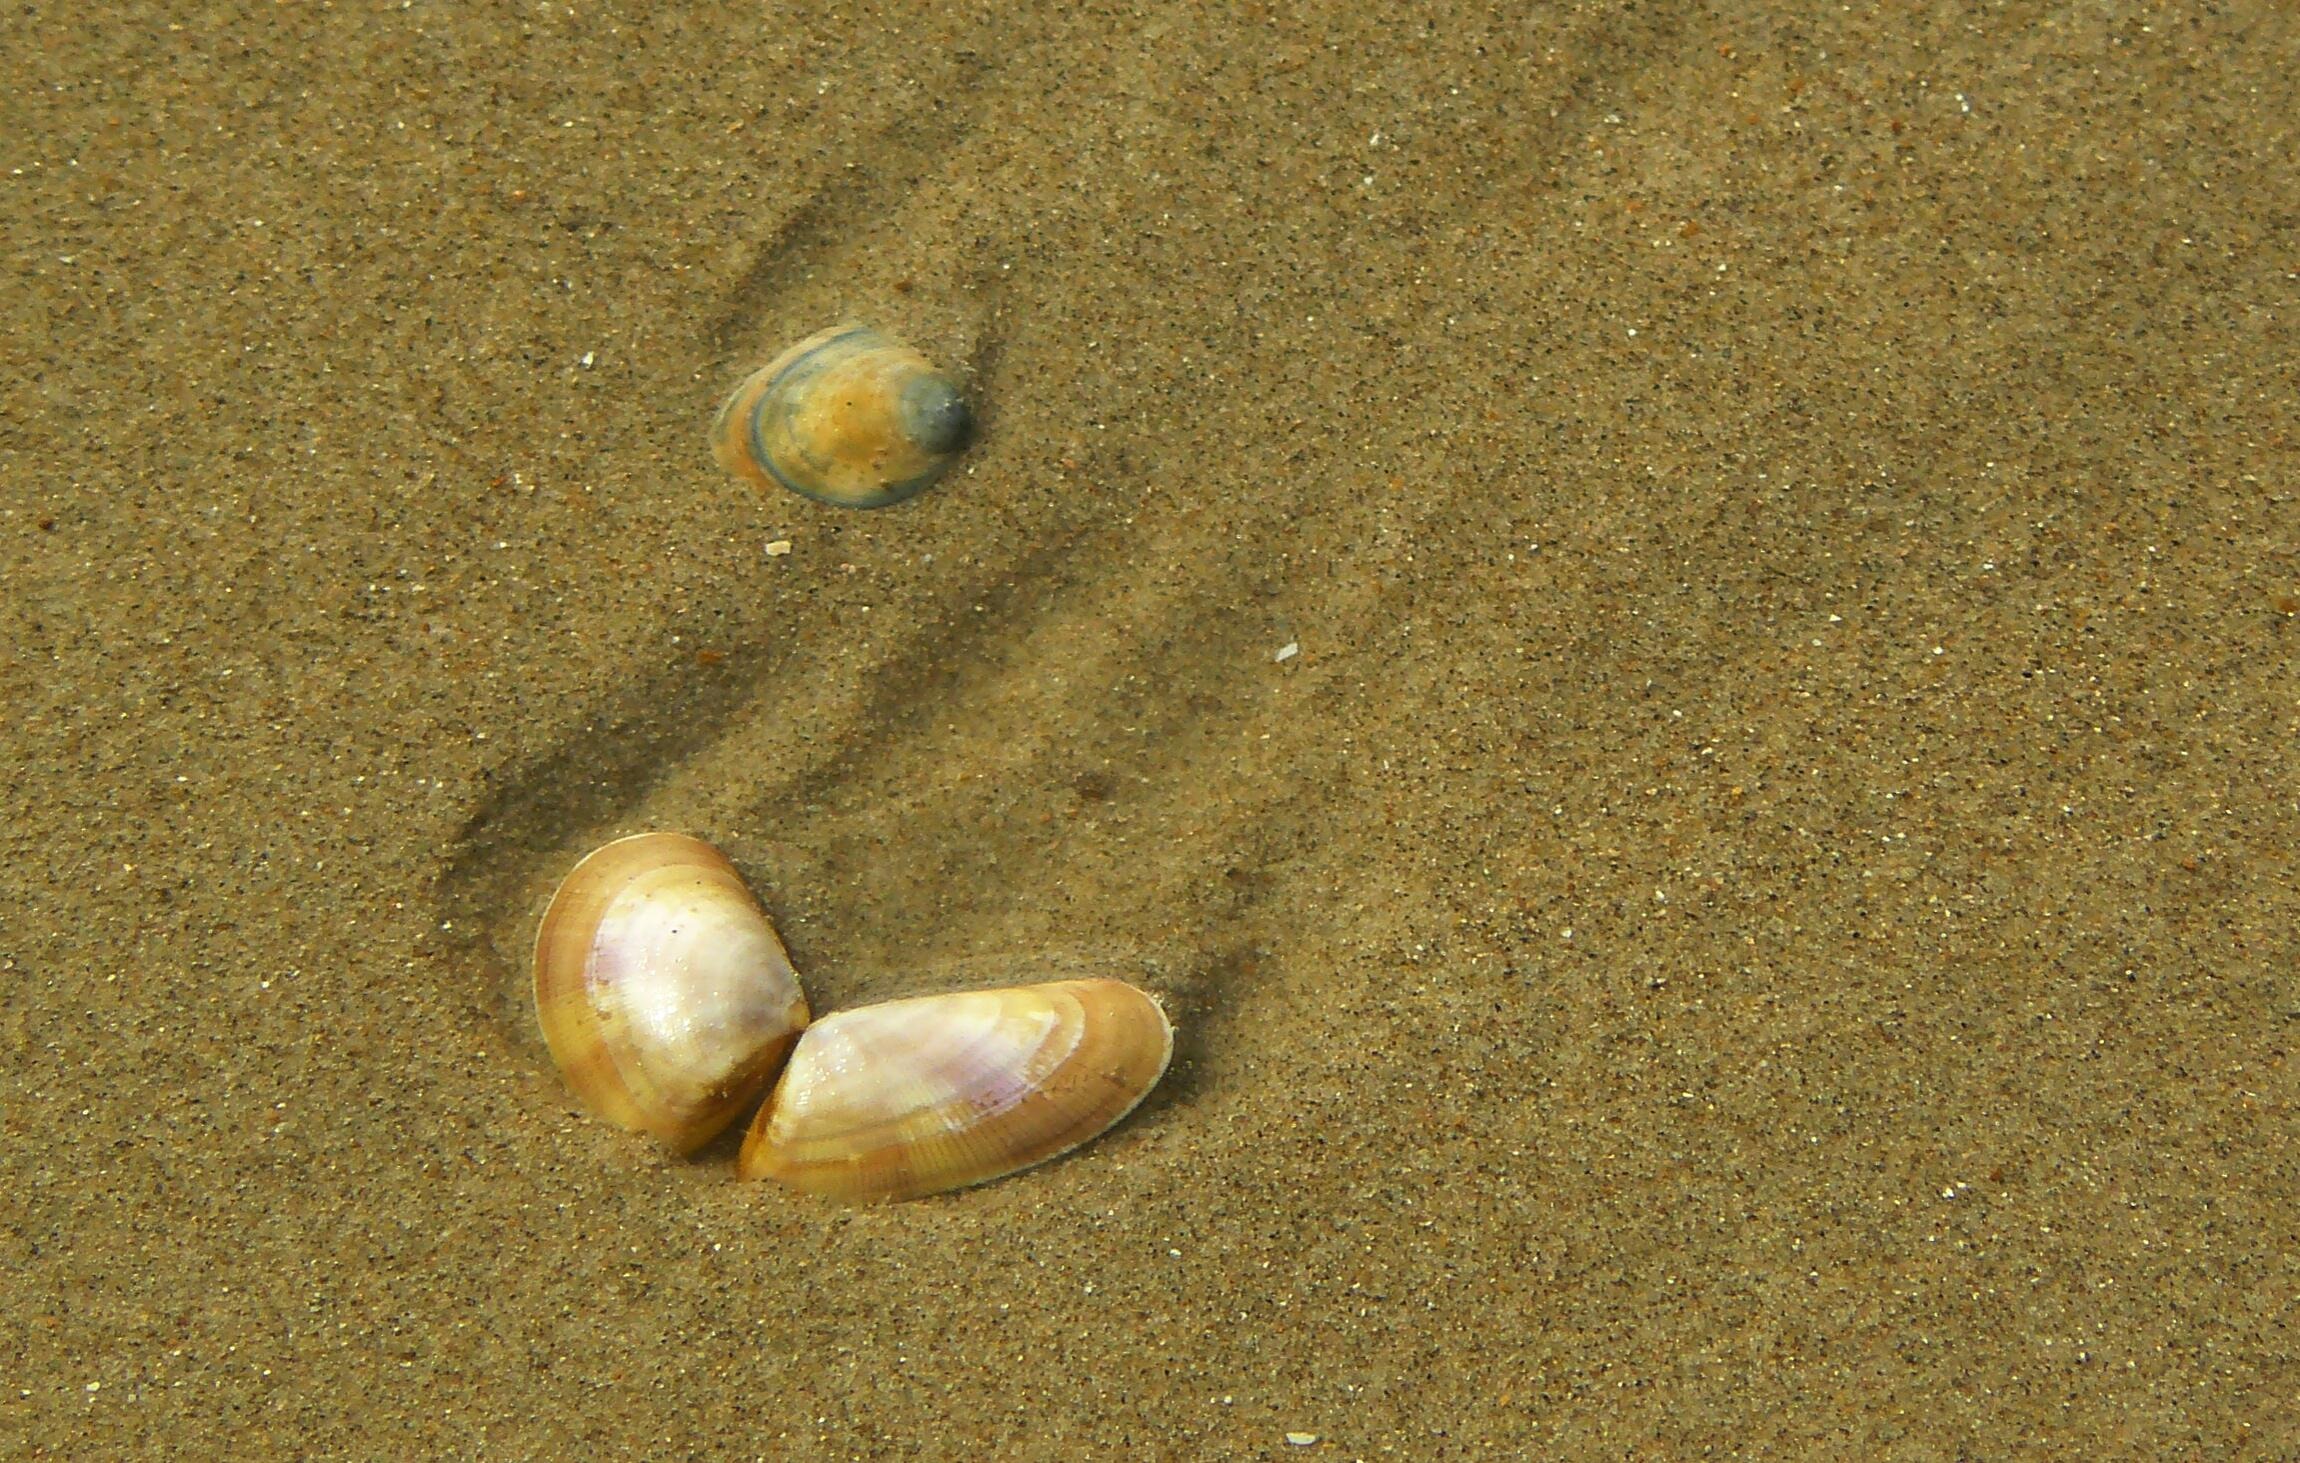
beach, sea, coast, water, nature, sand, animal, travel, pebble, holiday, rest, close, still life, fauna, material, shell, invertebrate, seashell, housing, relaxation, holidays, decorative, maritime, north sea, meditative, mussels, macro photography, ebb, sand beach, grains of sand, marine biology